George I of Great Britain

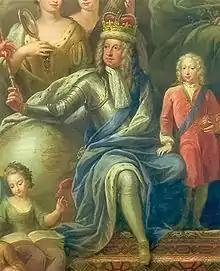
George surrounded by his family, in a painting by James Thornhill

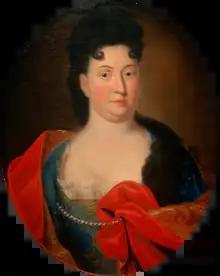
Melusine von der Schulenburg, Duchess of Kendal, George's mistress

George was ridiculed by his British subjects; some of his contemporaries, such as Lady Mary Wortley Montagu, thought him unintelligent on the grounds that he was wooden in public. Though he was unpopular in Great Britain due to his supposed inability to speak English, such an inability may not have existed later in his reign as documents from that time show that he understood, spoke and wrote English. He certainly spoke fluent German and French, good Latin, and some Italian and Dutch. His treatment of his wife, Sophia Dorothea, became something of a scandal. His Lutheran faith, his overseeing both the Lutheran churches in Hanover and the Church of England, and the presence of Lutheran preachers in his court caused some consternation among his Anglican subjects.